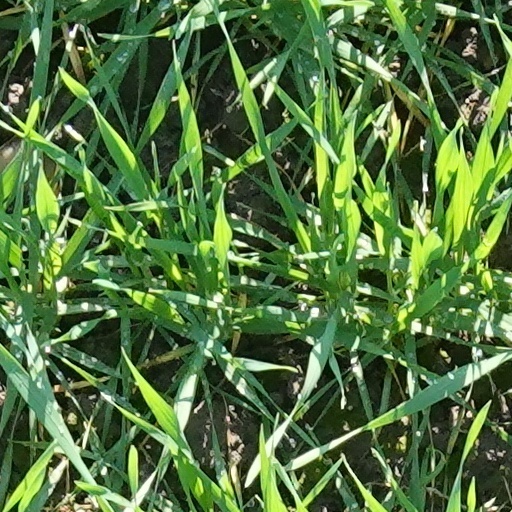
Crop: wheat